Adela García

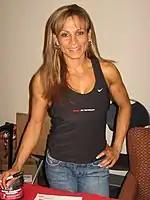

Adela started competing in 1995, with the goal of becoming a fitness professional. She earned her pro card in 1999 by winning the NPC USA Fitness Championships. In 2000, she made her pro debut at the Ms. Fitness International, finishing eighth. Later that year, she qualified for the 2000 Ms. Fitness Olympia by placing ninth place at the Jan Tana Classic. Adela has won several professional titles, most notably the 2004 and 2006 Fitness Olympia, and the 2004 and 2006 Fitness International.